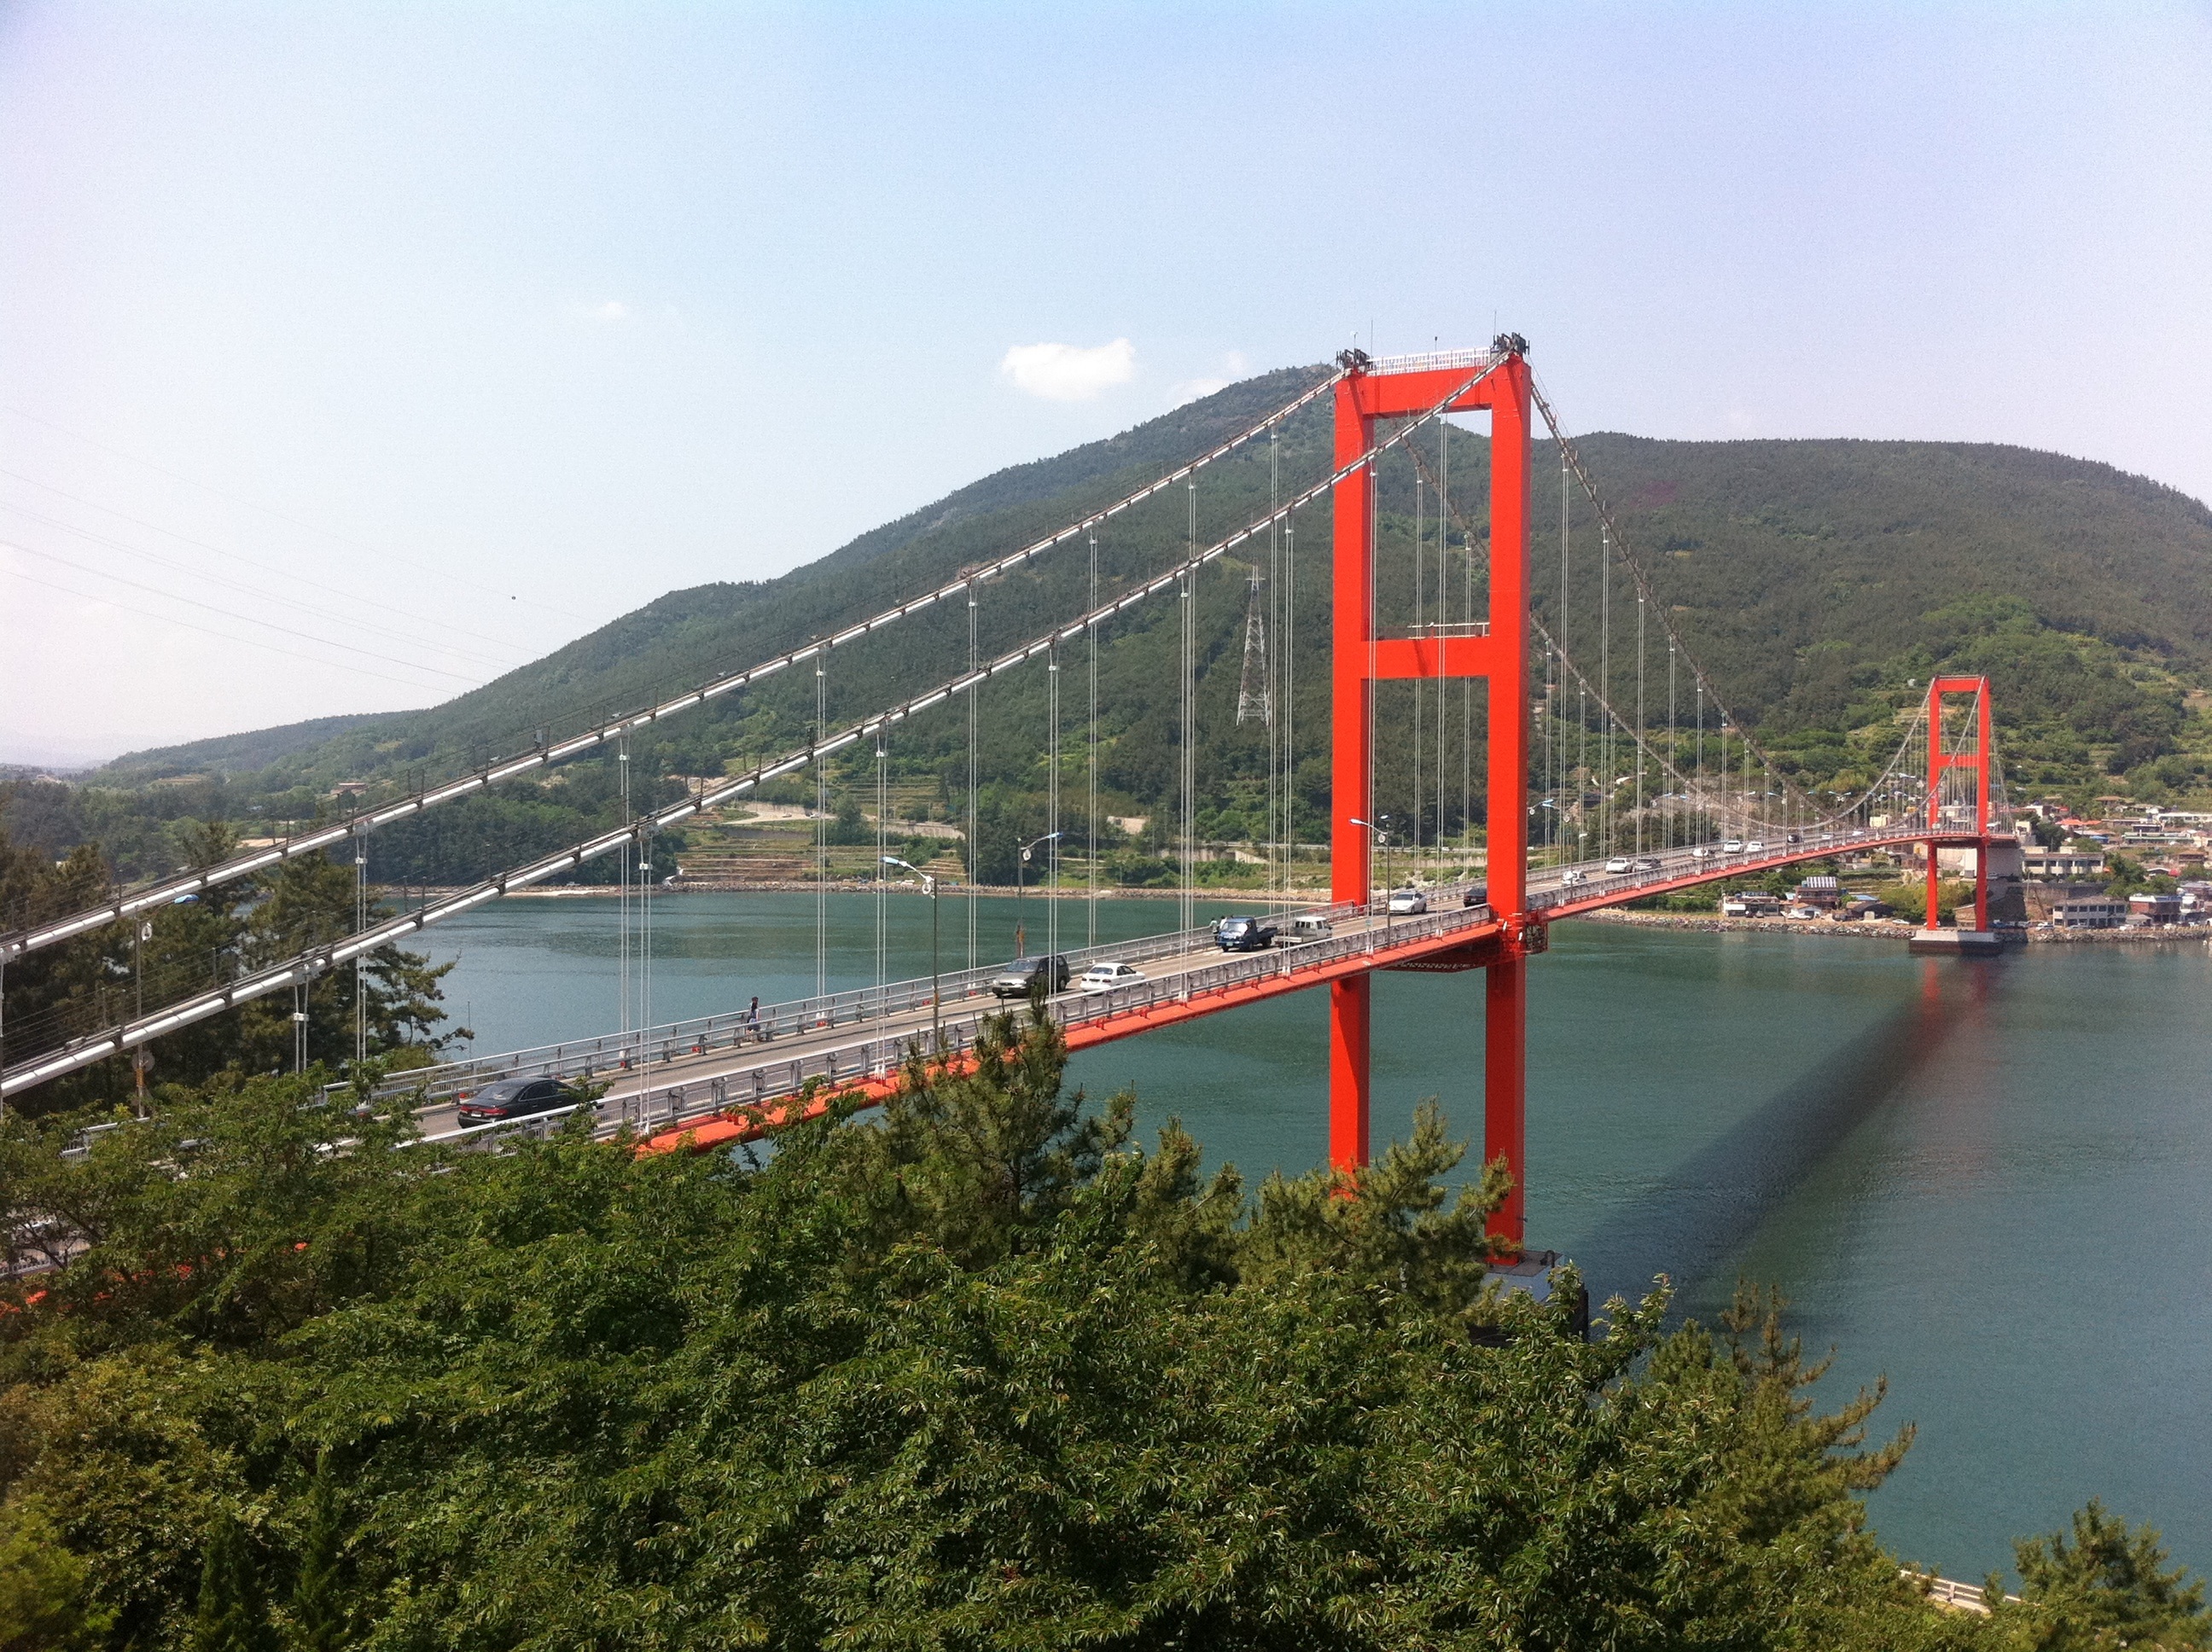
bridge, river, suspension bridge, reservoir, cable stayed bridge, arch bridge, in autumn, namhae bridge, gyeongnam, skyway, nonbuilding structure